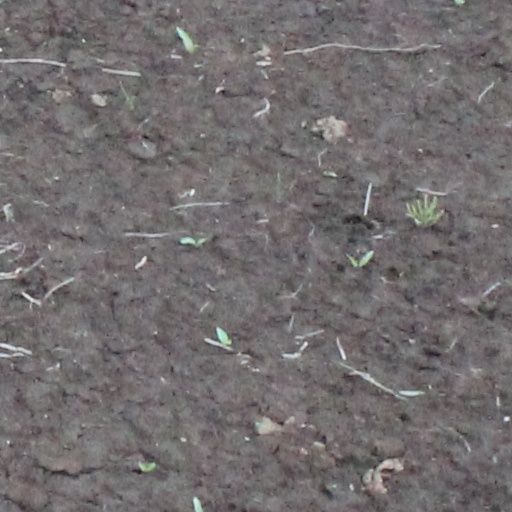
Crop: wheat